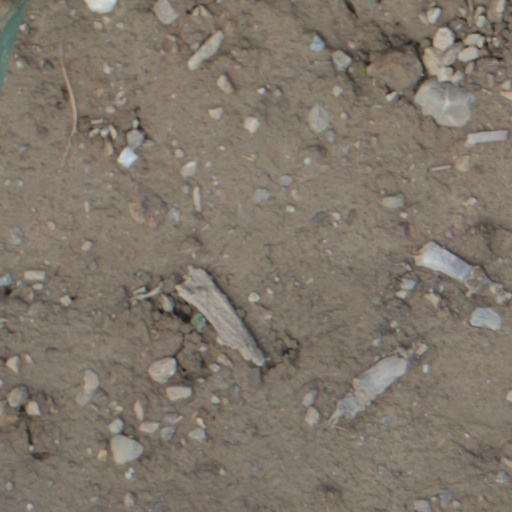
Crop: wheat